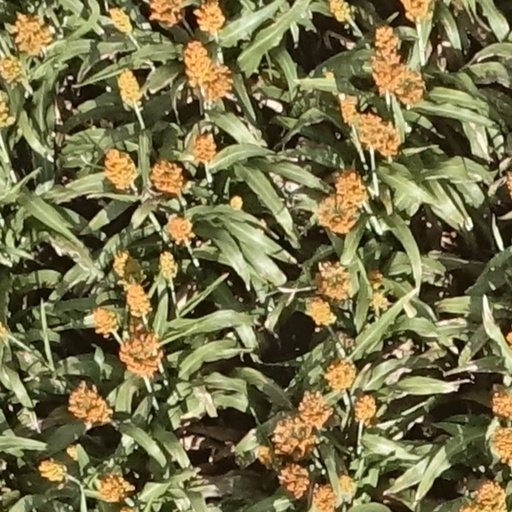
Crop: sorghum